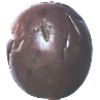
Label: passion_fruit